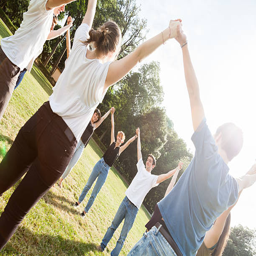
group of friends at the park holding hands